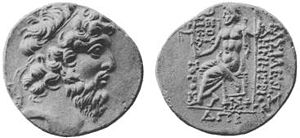
Demetrios 2. af Seleukideriget
Mønt med Demetrios 2. Nikator.
Demetrios 2. Nikator var konge af Seleukideriget første gang og igen fra 146 f.Kr. til 139 f.Kr. og igen fra 129 f.Kr. til 126 f.Kr.